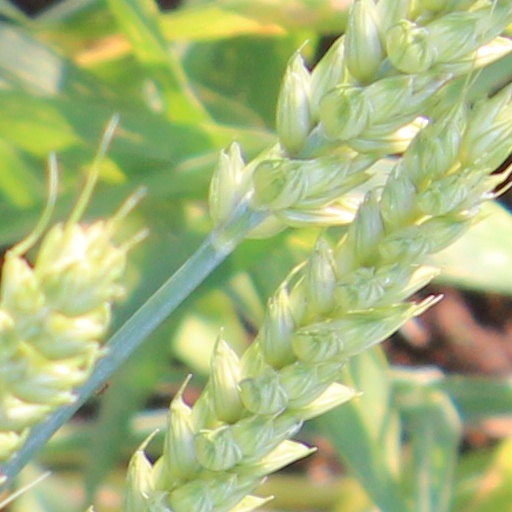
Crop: wheat